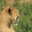
Label: leopard